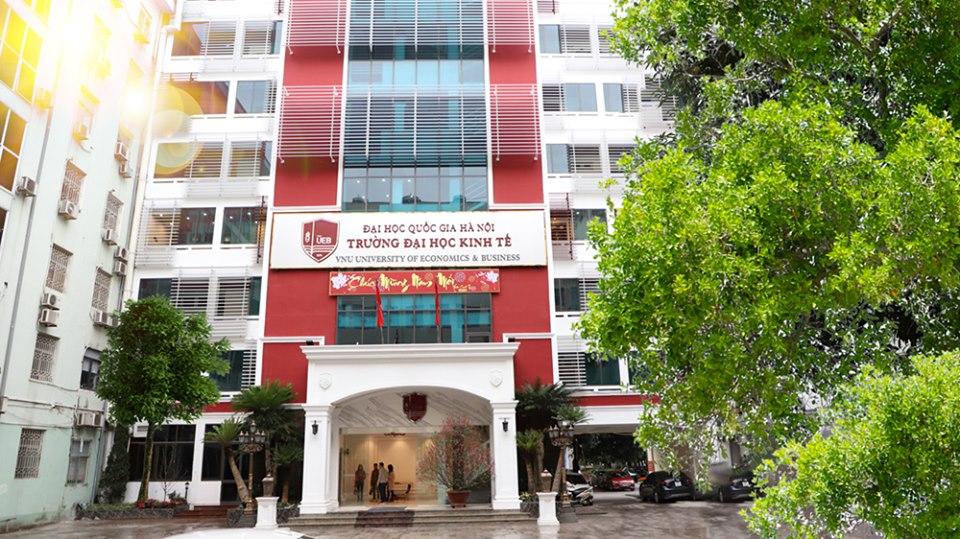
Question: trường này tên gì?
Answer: trường này tên trường đại học kinh tế - đại học quốc gia hà nội